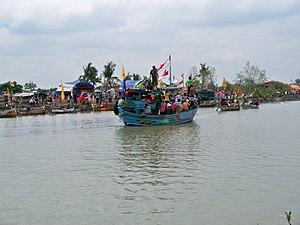
Le kabupaten d'Indramayu, en indonésien Kabupaten Indramayu, est un kabupaten d'Indonésie situé dans la province de Java occidental.